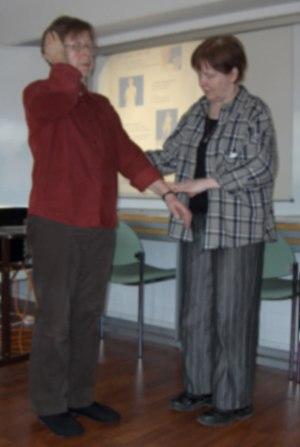
La kinésiologie appliquée est une pratique à visée thérapeutique qui postule l'existence d'un lien important entre mouvements, tonus musculaire et de diverses maladies. Elle fut créée par George Goodheart, chiropraticien américain, qui la réservait aux professionnels de santé diplômés d'état. John Thie, également chiropraticien, en a fait le Touch for health, à l'origine des kinésiologies spécialisées, présentées comme des méthodes amélioratrices de la santé et du bien-être.